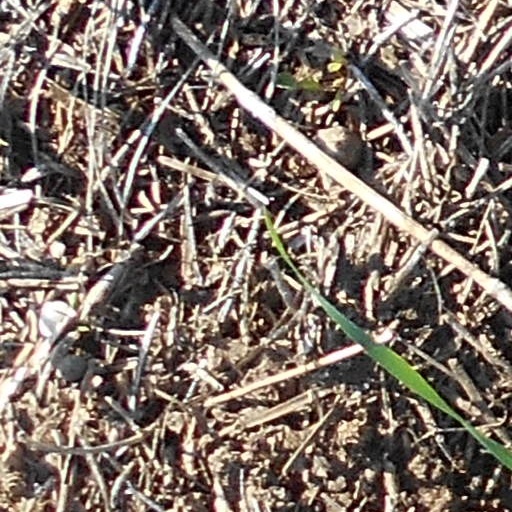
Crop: wheat